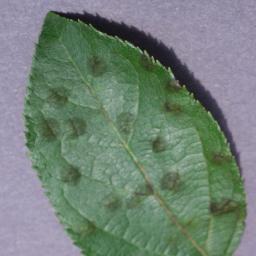
Label: Apple___Apple_scab